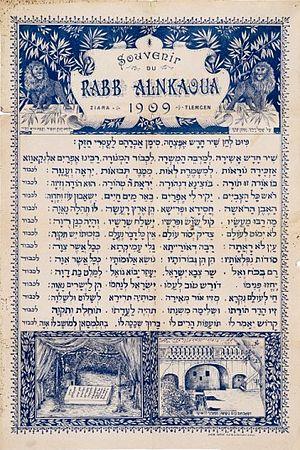
Ephraim Al-Naqawa ou "Aln'Kaoua", est un rabbin, médecin et théologien séfarade du XIVᵉ siècle. Figure emblématique de la communauté juive de Tlemcen, il est connu de nombreux Juifs algériens sous le seul nom du Rav ou Rab.